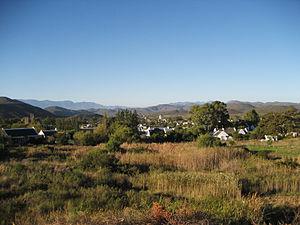
La municipalité de Langeberg est une municipalité locale de la province du Cap-Occidental située dans le district de Cape Winelands en Afrique du Sud. Le siège de la municipalité est à Ashton.